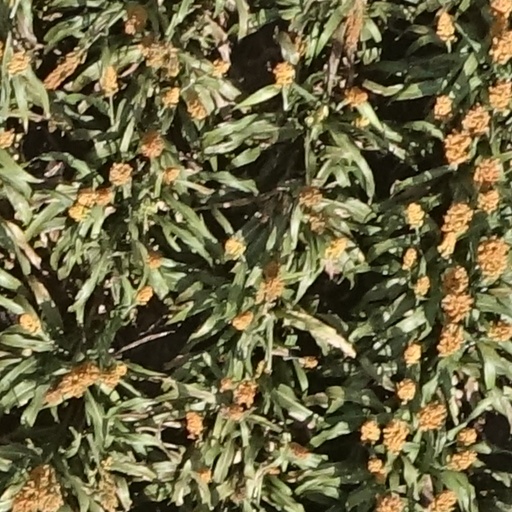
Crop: sorghum